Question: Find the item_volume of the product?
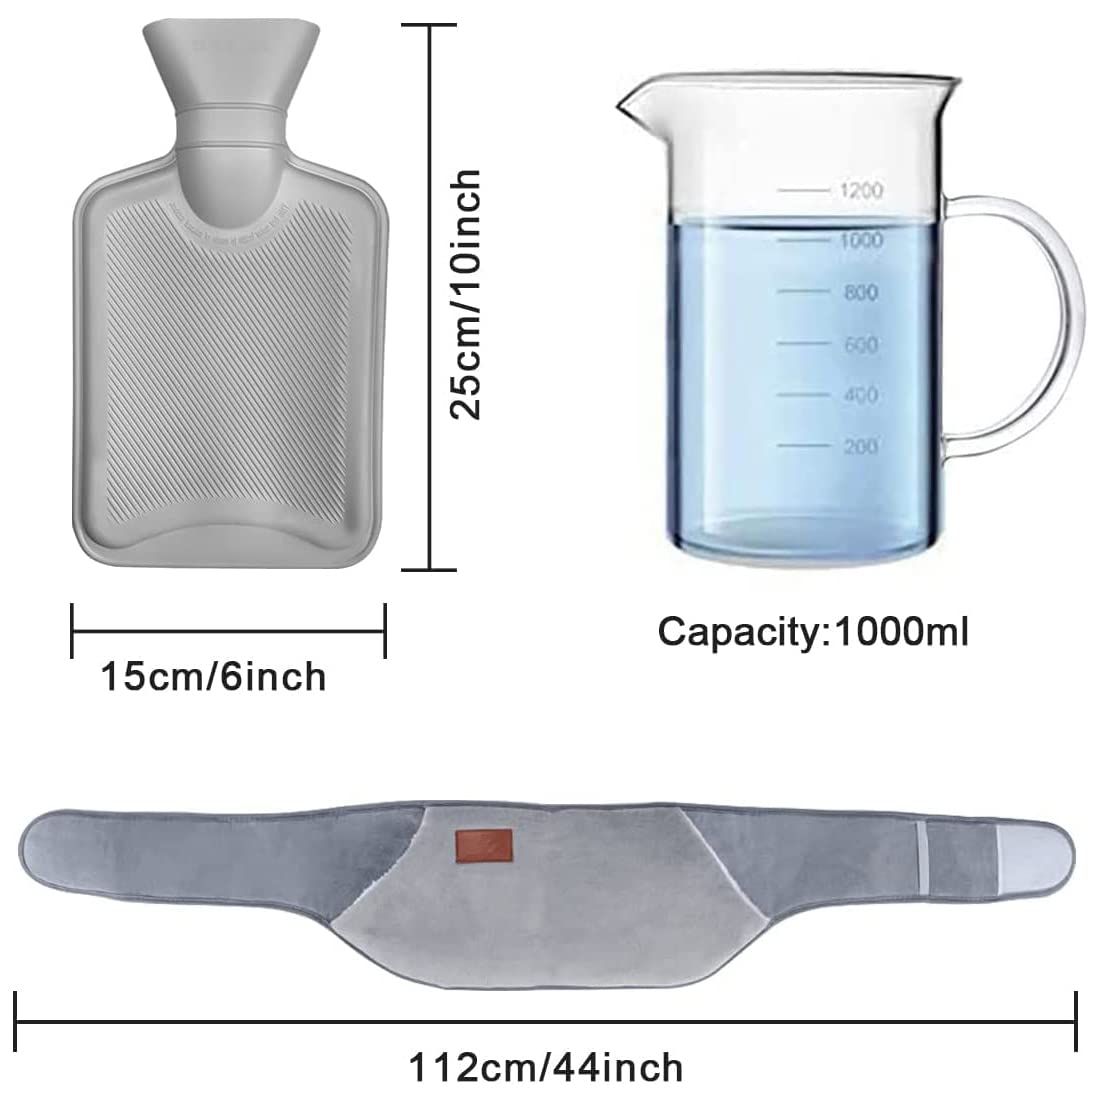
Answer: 1000.0 millilitre